Todd Bertuzzi–Steve Moore incident

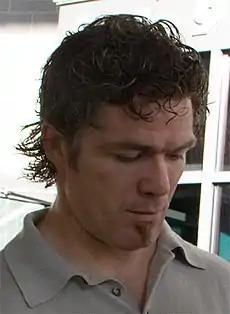
Brad May was brought into the case due to his threat that "they put a bounty on him (Moore)".

On February 16, 2006, the day of Bertuzzi's first Olympic game with Team Canada, Moore filed another lawsuit in the Ontario Superior Court against Bertuzzi, the Canucks, and Orca Bay, seeking CAD$15 million in pecuniary damages for loss of income, CAD$1 million for aggravated damages, and CAD$2 million for punitive damages. Moore's parents, who were watching their son on television when the attack happened, also sued, seeking CAD$1.5 million for "negligent infliction of nervous shock and mental distress". Moore's lawyer filed the suit one day before its two-year limitation expired, denying there was any connection between the timing and Bertuzzi's participation in the 2006 Winter Olympics.